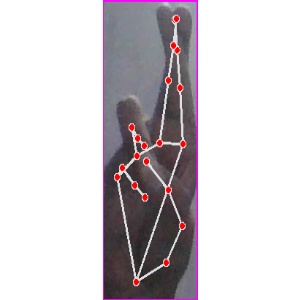
अक्षर: र